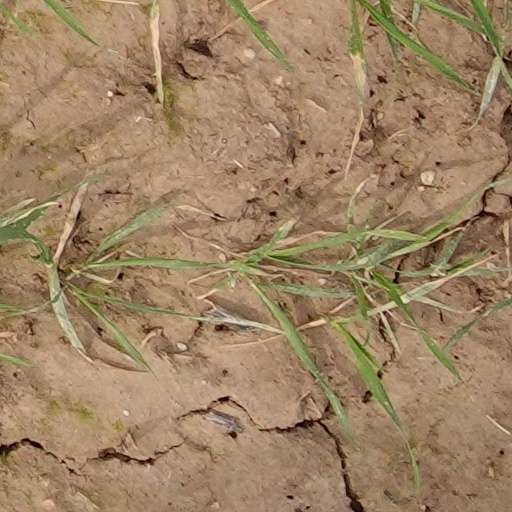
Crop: wheat